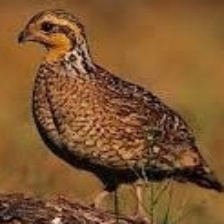
Species: MASKED BOBWHITE
Scientific name: COLINUS VIRGINIANUS RIDGWAYI
ImageNet parent category: quail